Italian Peruvians

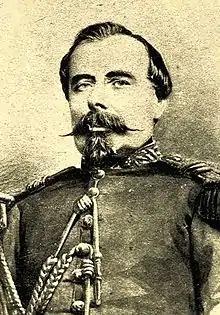
The Italian Peruvian Francisco Bolognesi, considered a national hero in Peru and declared patron of the Army of Peru

During the last decades of Spanish dominion in Peru, the number of Italians in Peru grew faster than in previous centuries (most of them came from Genoa). The richest ones were related to the marine commerce while the rest of Italians worked at small family-run business (such as grocery stores) or in larger enterprises along with their fellow Italians, as they were relatively skilled. The pioneers of the Italian immigration to Peru were Antonio Dagnino, who established in Callao in 1802 and Felix Valega, who arrived, in 1806. The best known Italian Peruvian in this historical period was General Francisco Bolognesi, son of an Italian who emigrated to Lima in the early 19th century, who distinguished himself in the War of the Pacific becoming a national hero of Peru. One of the main squares of the Peruvian capital is named after him.